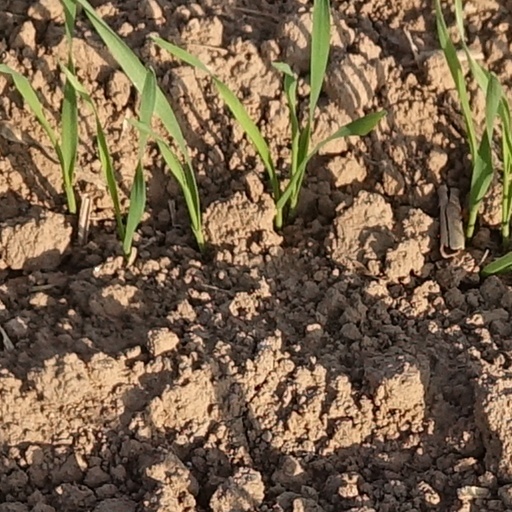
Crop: wheat